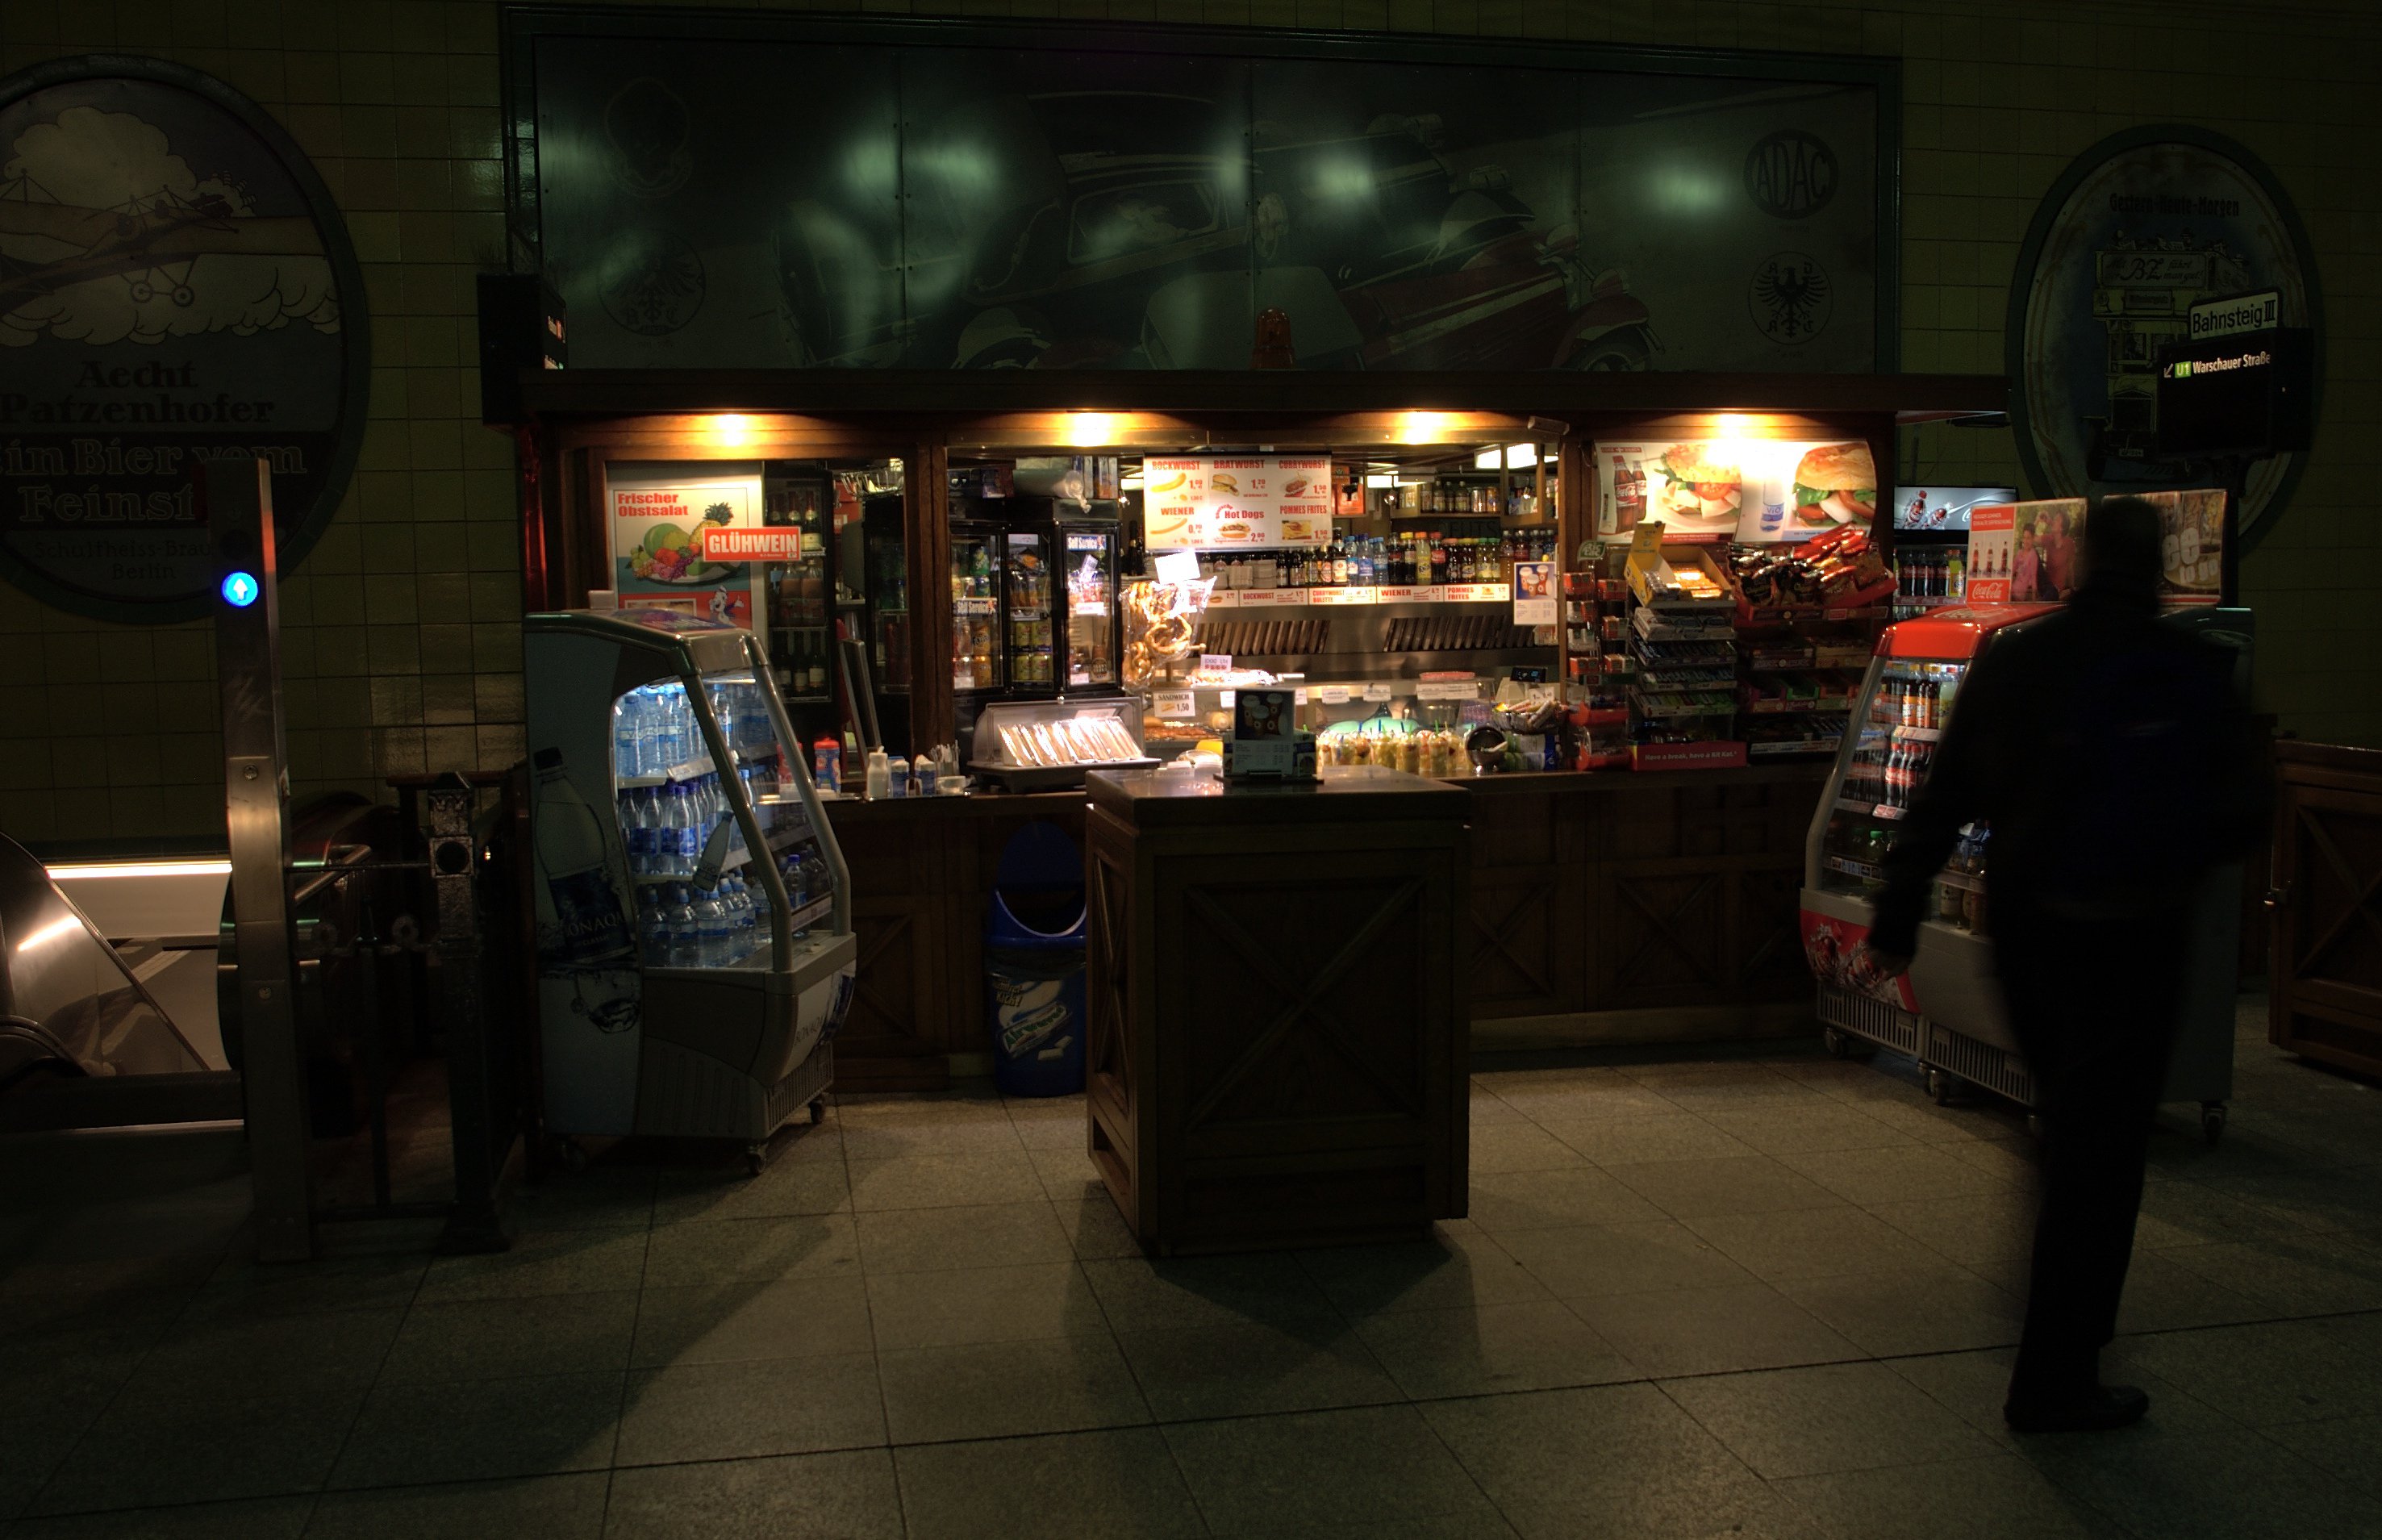
street, night, restaurant, bar, evening, rawtherapee, germany, deutschland, berlin, pentax, 20mm, 2010, abends, lenstagged, steffenzahn, k100d, justpentax, iamflickr, cosina, voigtlander, skopar, colorskopar, cv20, colorskopar20mmf35slii, 20mmf35slii, voigtlander20mm, cv2035, skopar20mmf35, charlottenburg, cosinavoigtl nder, cosinavoigtl ndercolorskopar20mmf35, voigtl nder20mmf35colorskoparslii, voigtl nder20mmf35